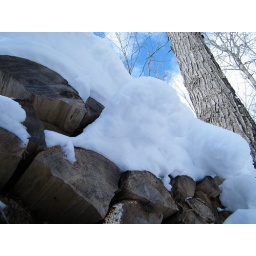
firewood against blue winter sky